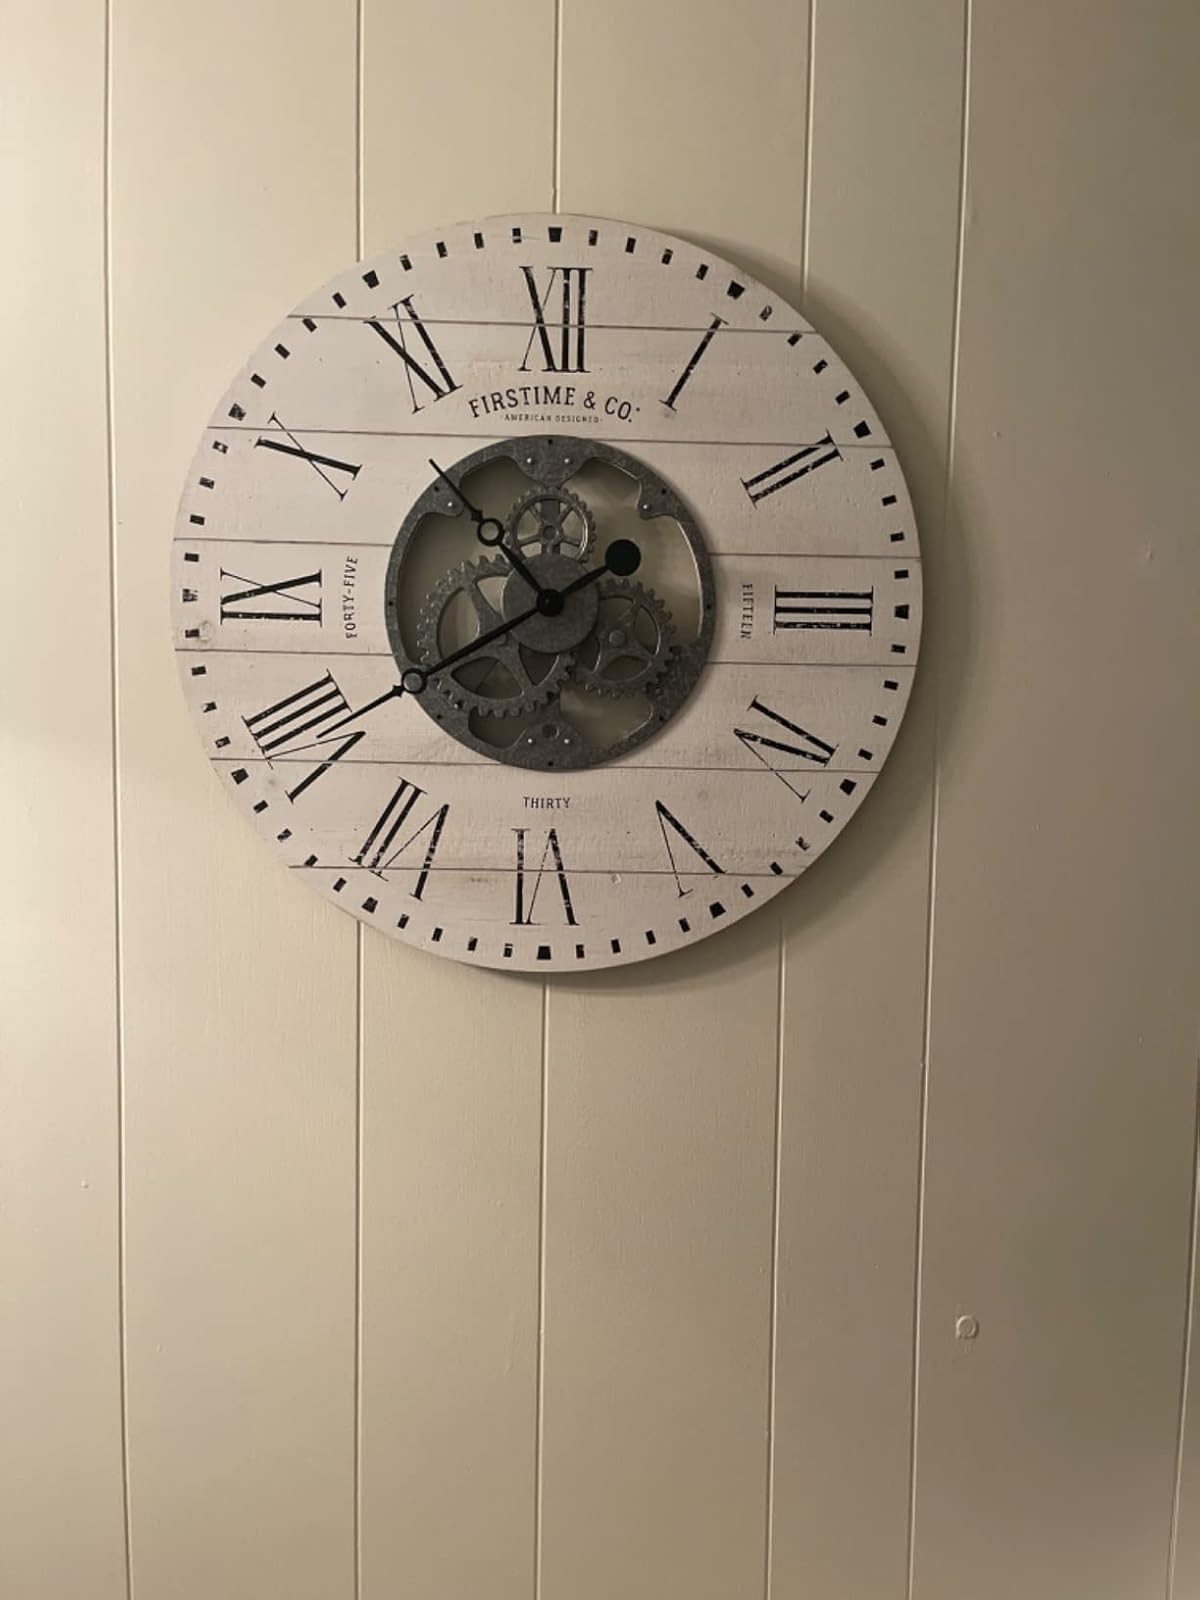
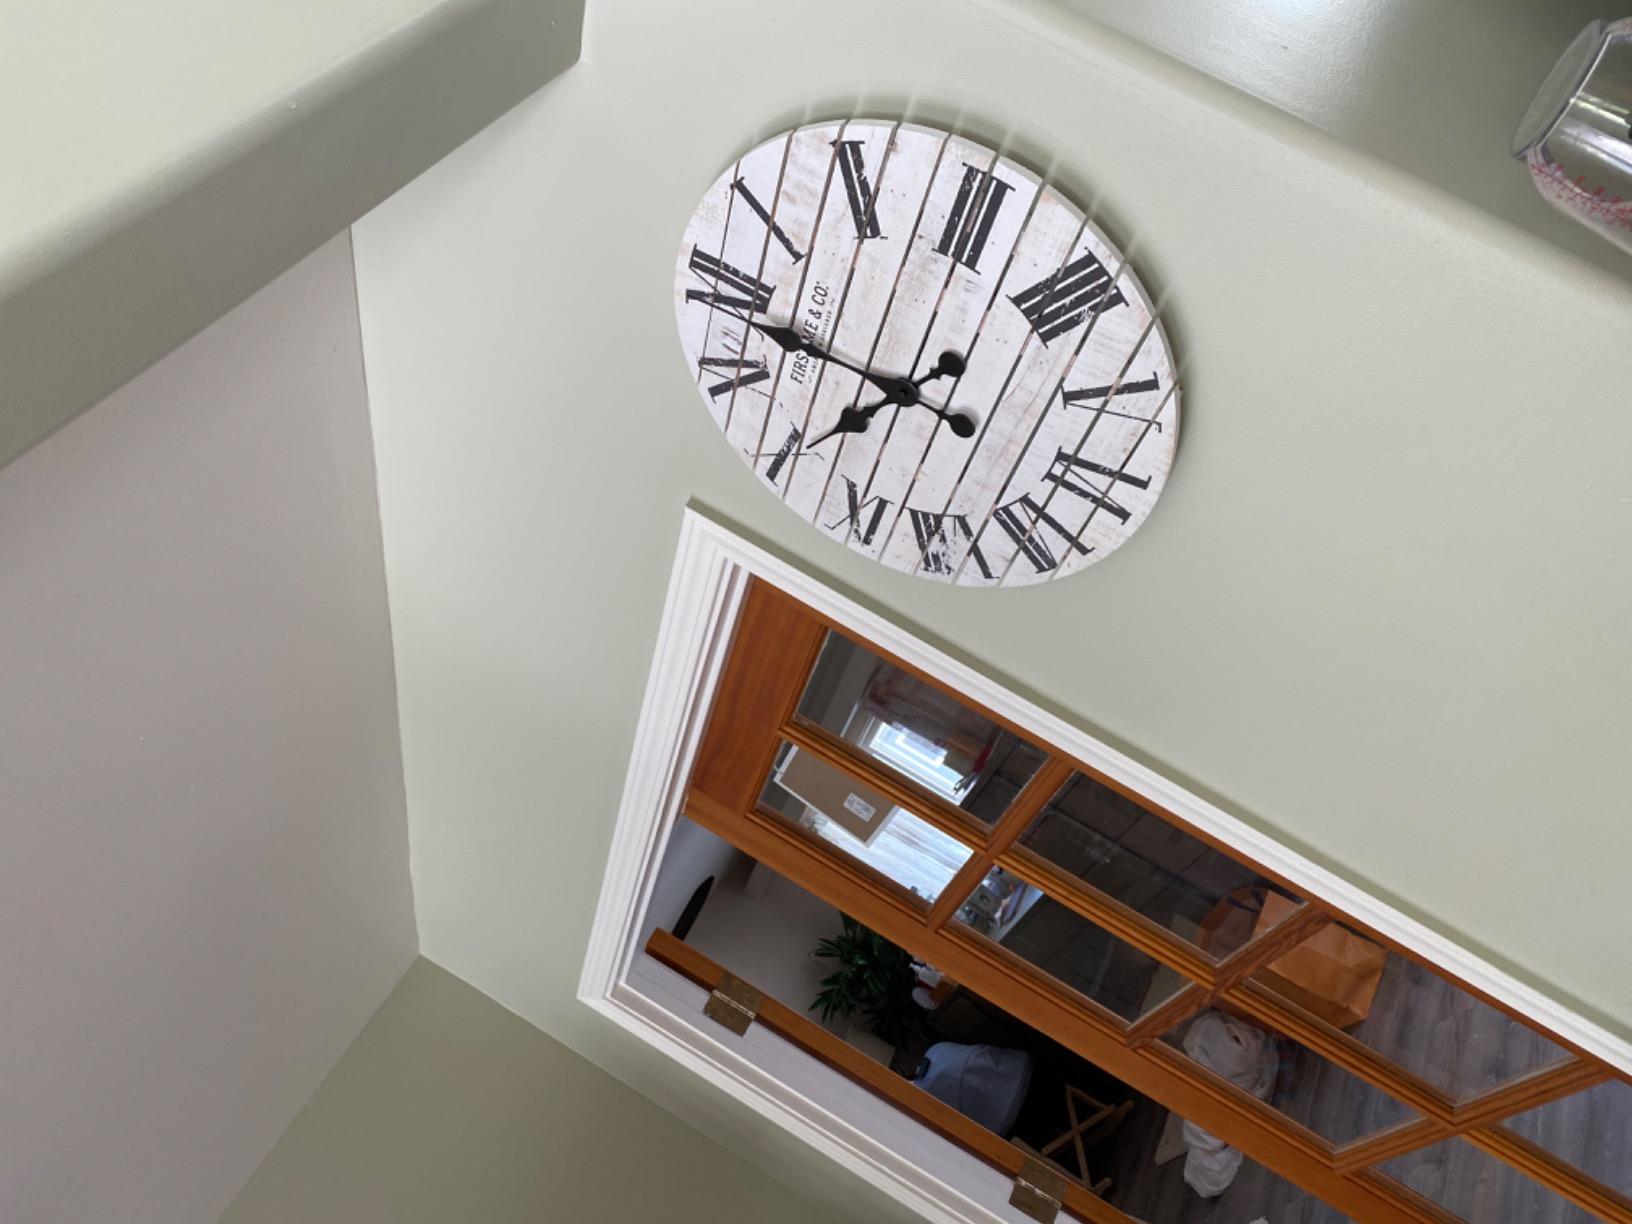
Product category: clock
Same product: no